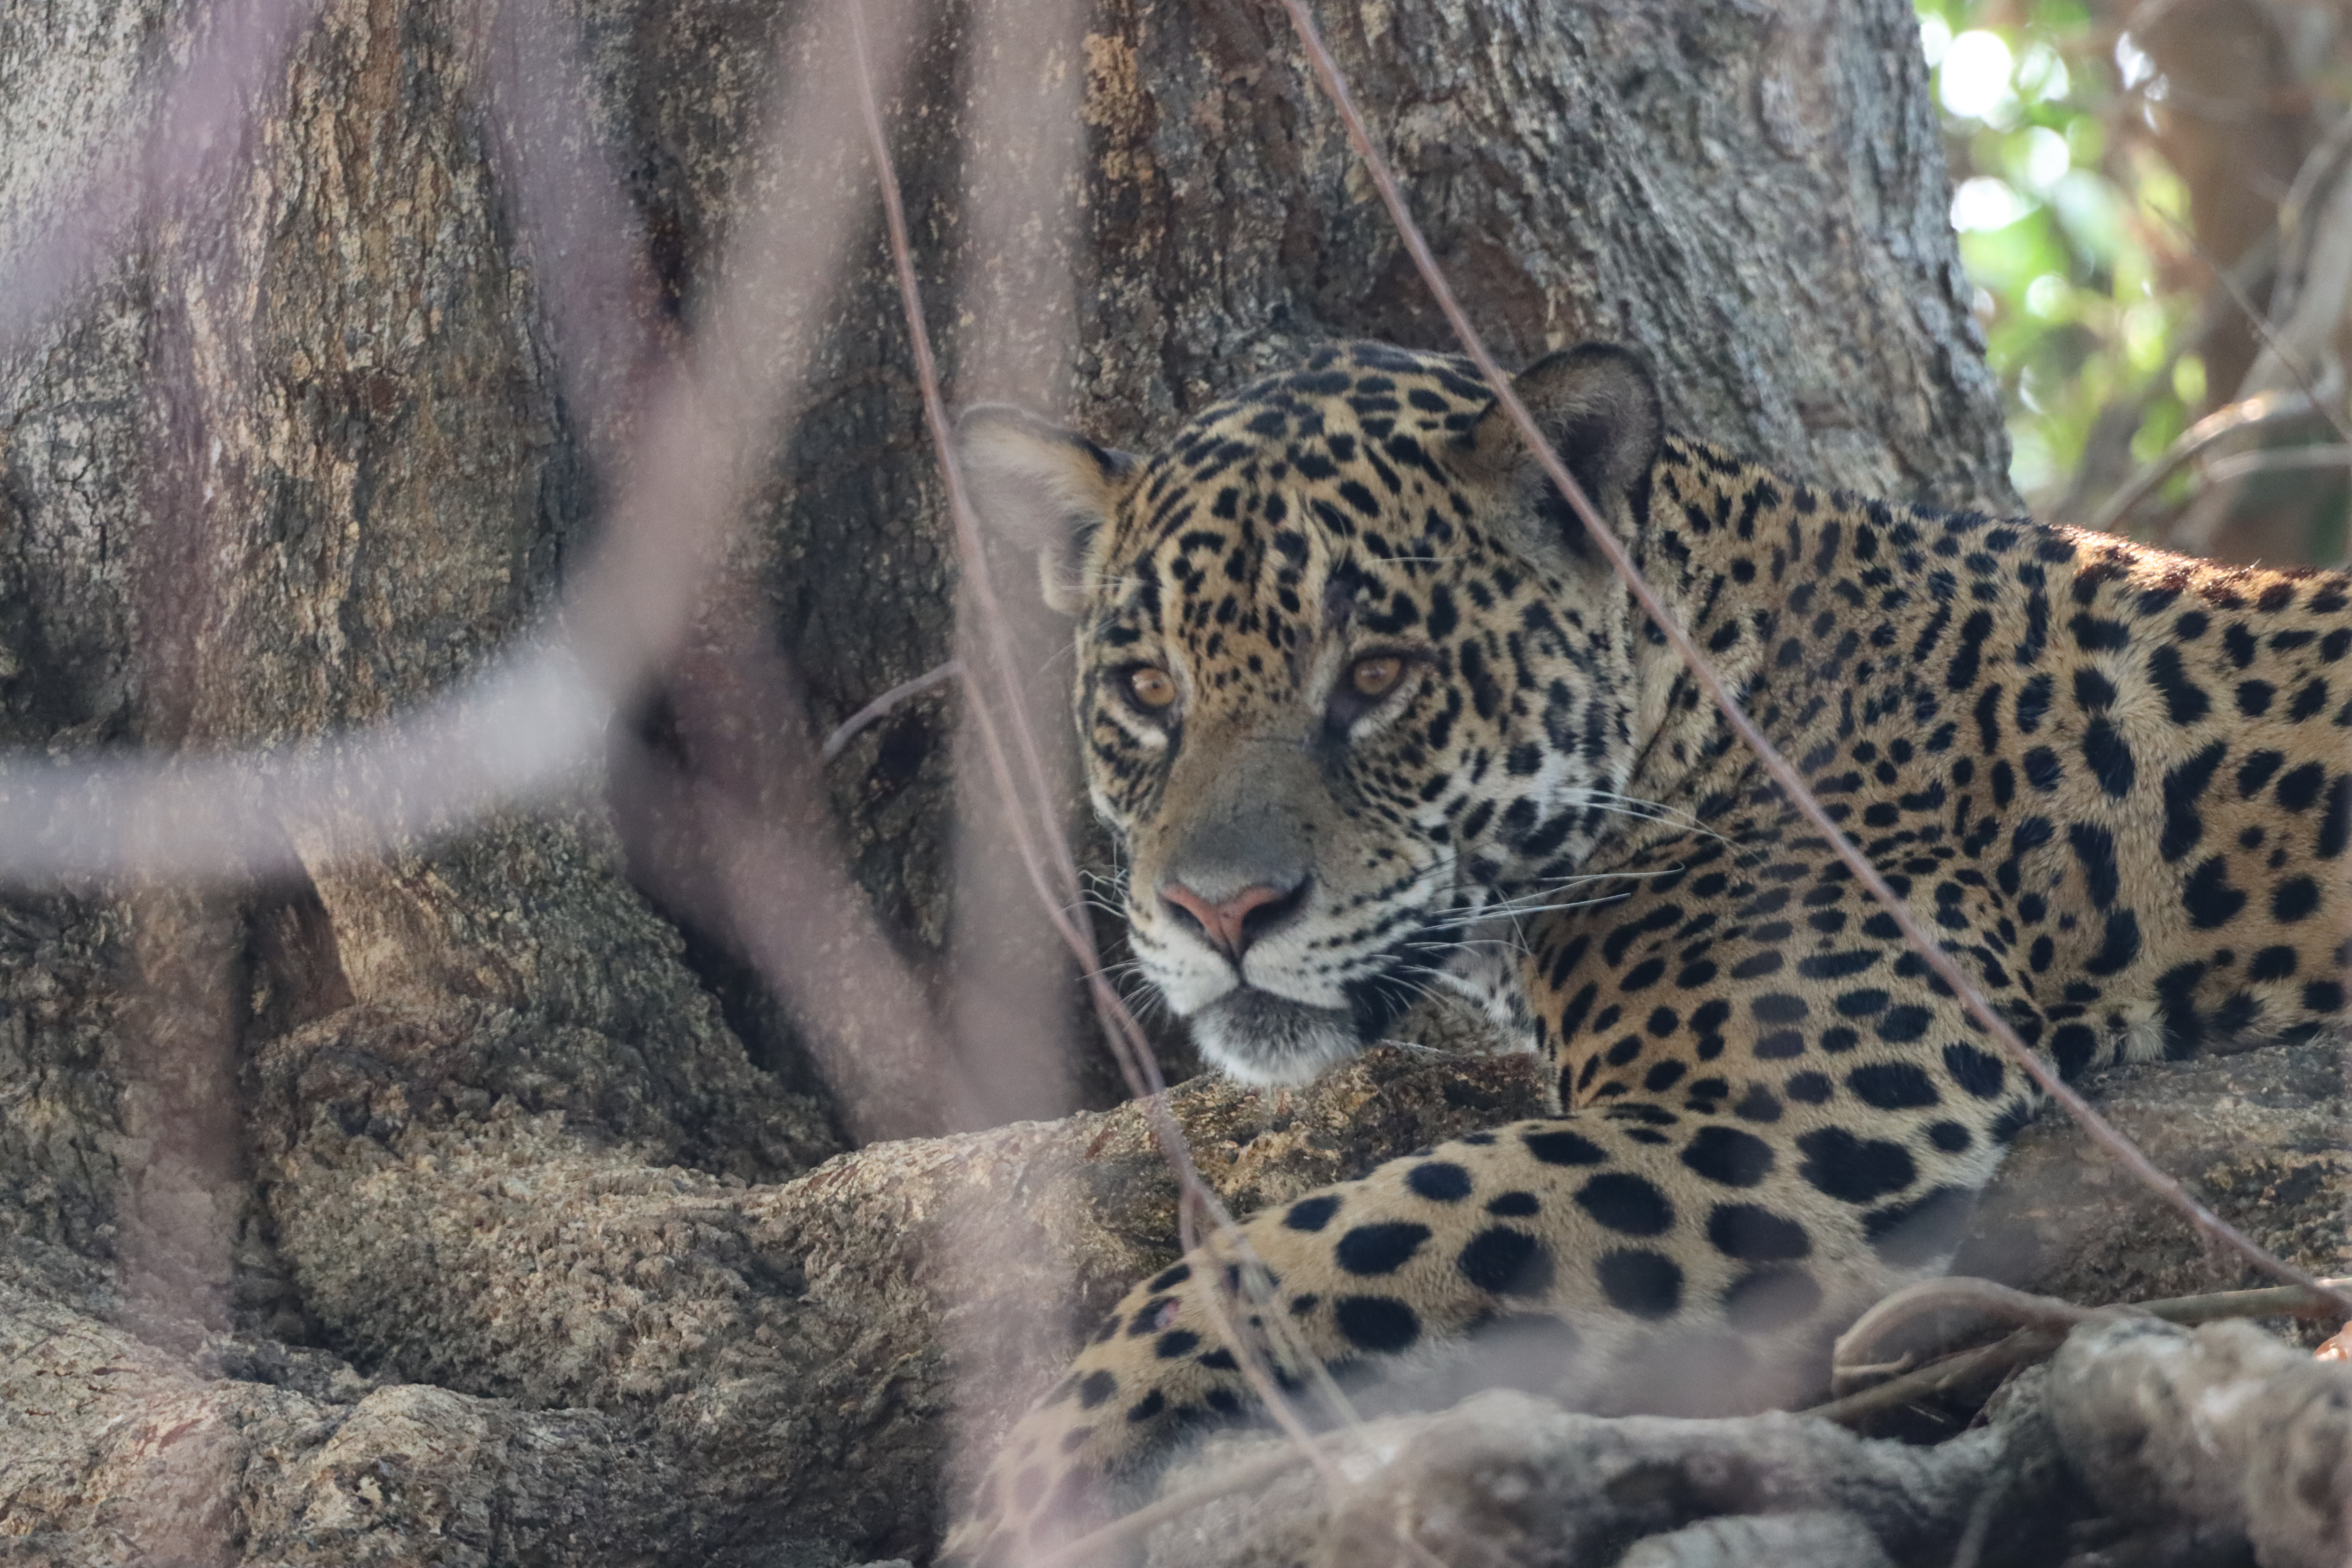
Jaguar: Benita